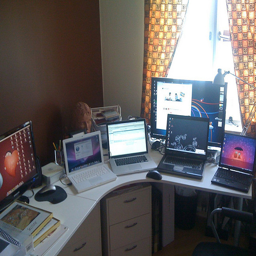
A desk topped with multiple laptop computers and desktop monitors.
A work desk with six computers on it
Several laptops and monitors on a white table.
A number of laptop computers sit atop a large desk.
A desktop with four laptops and two desktop computers.